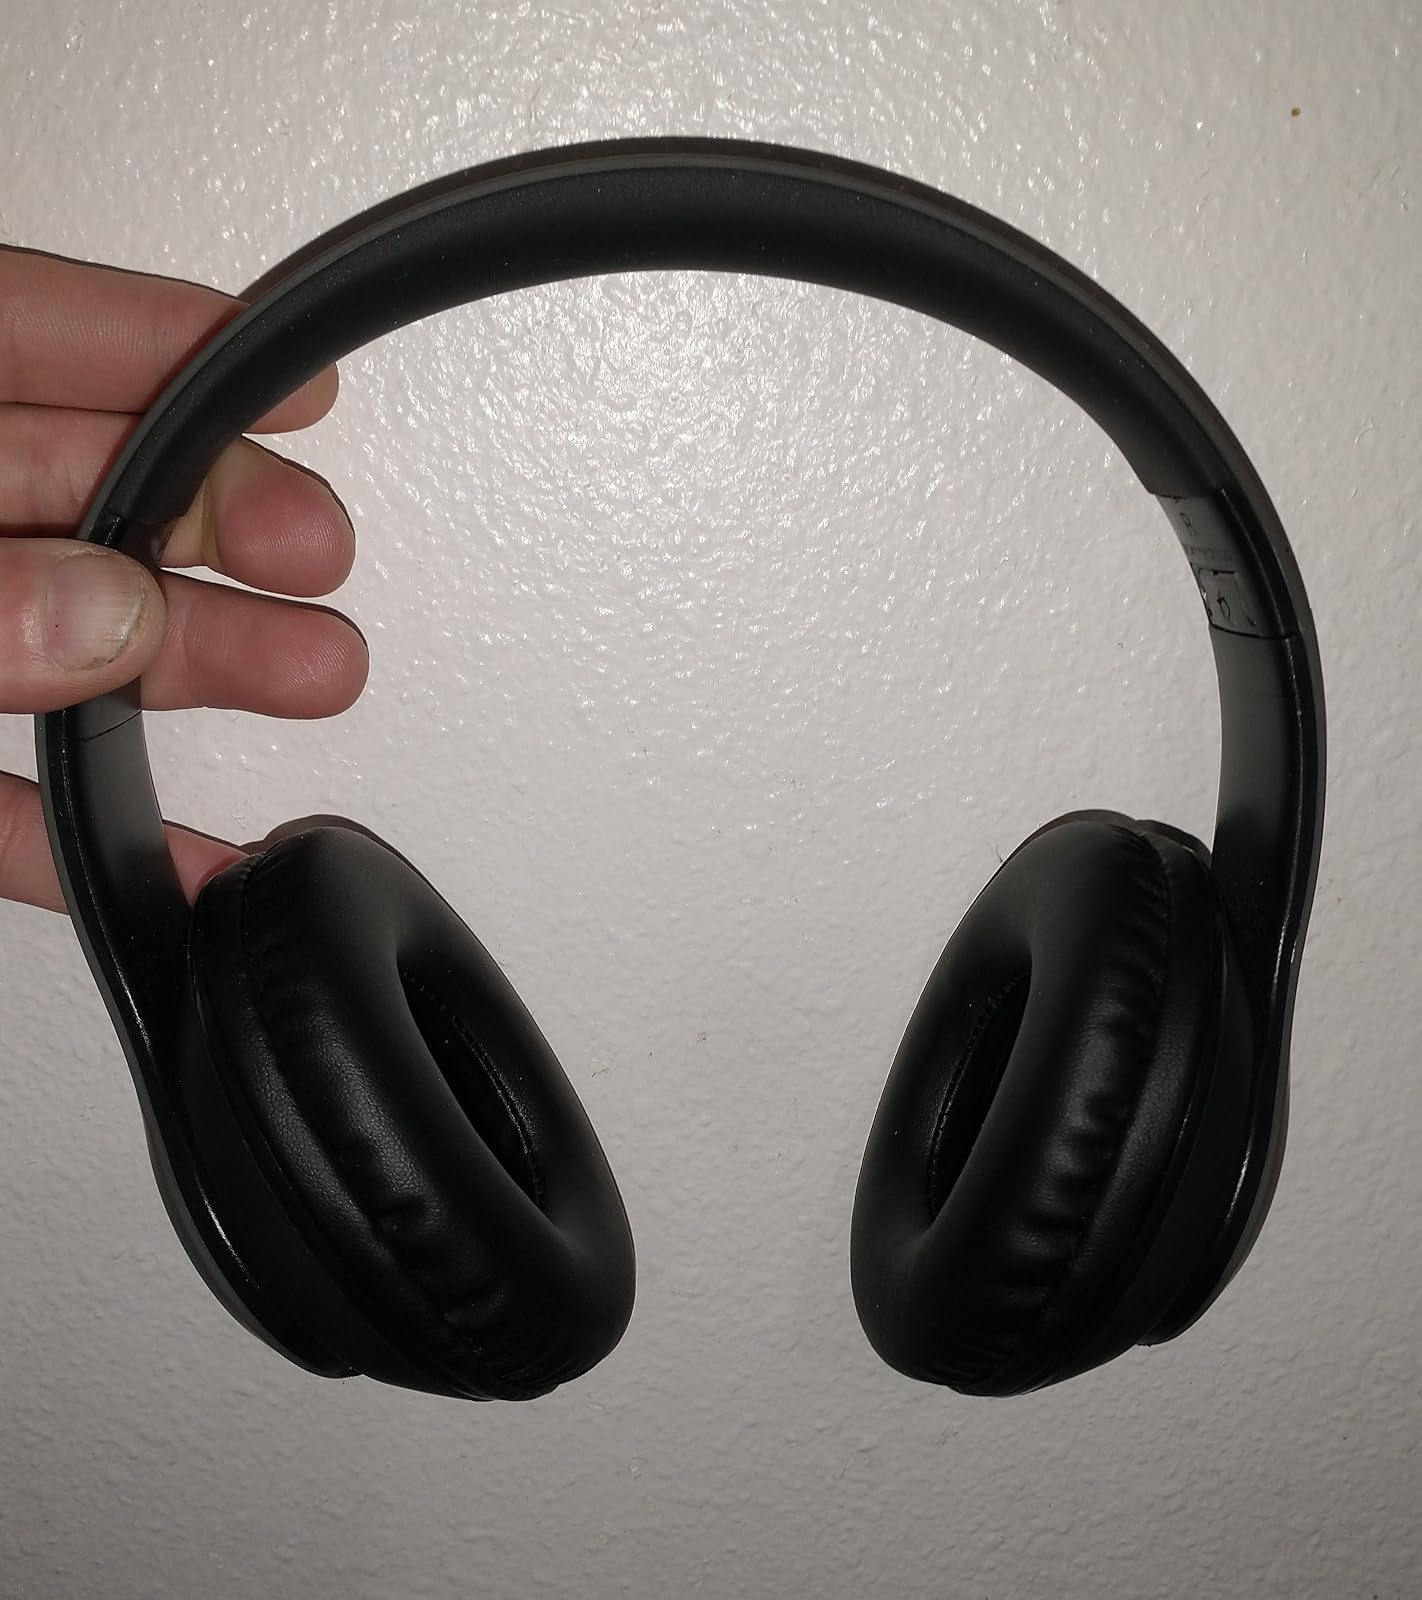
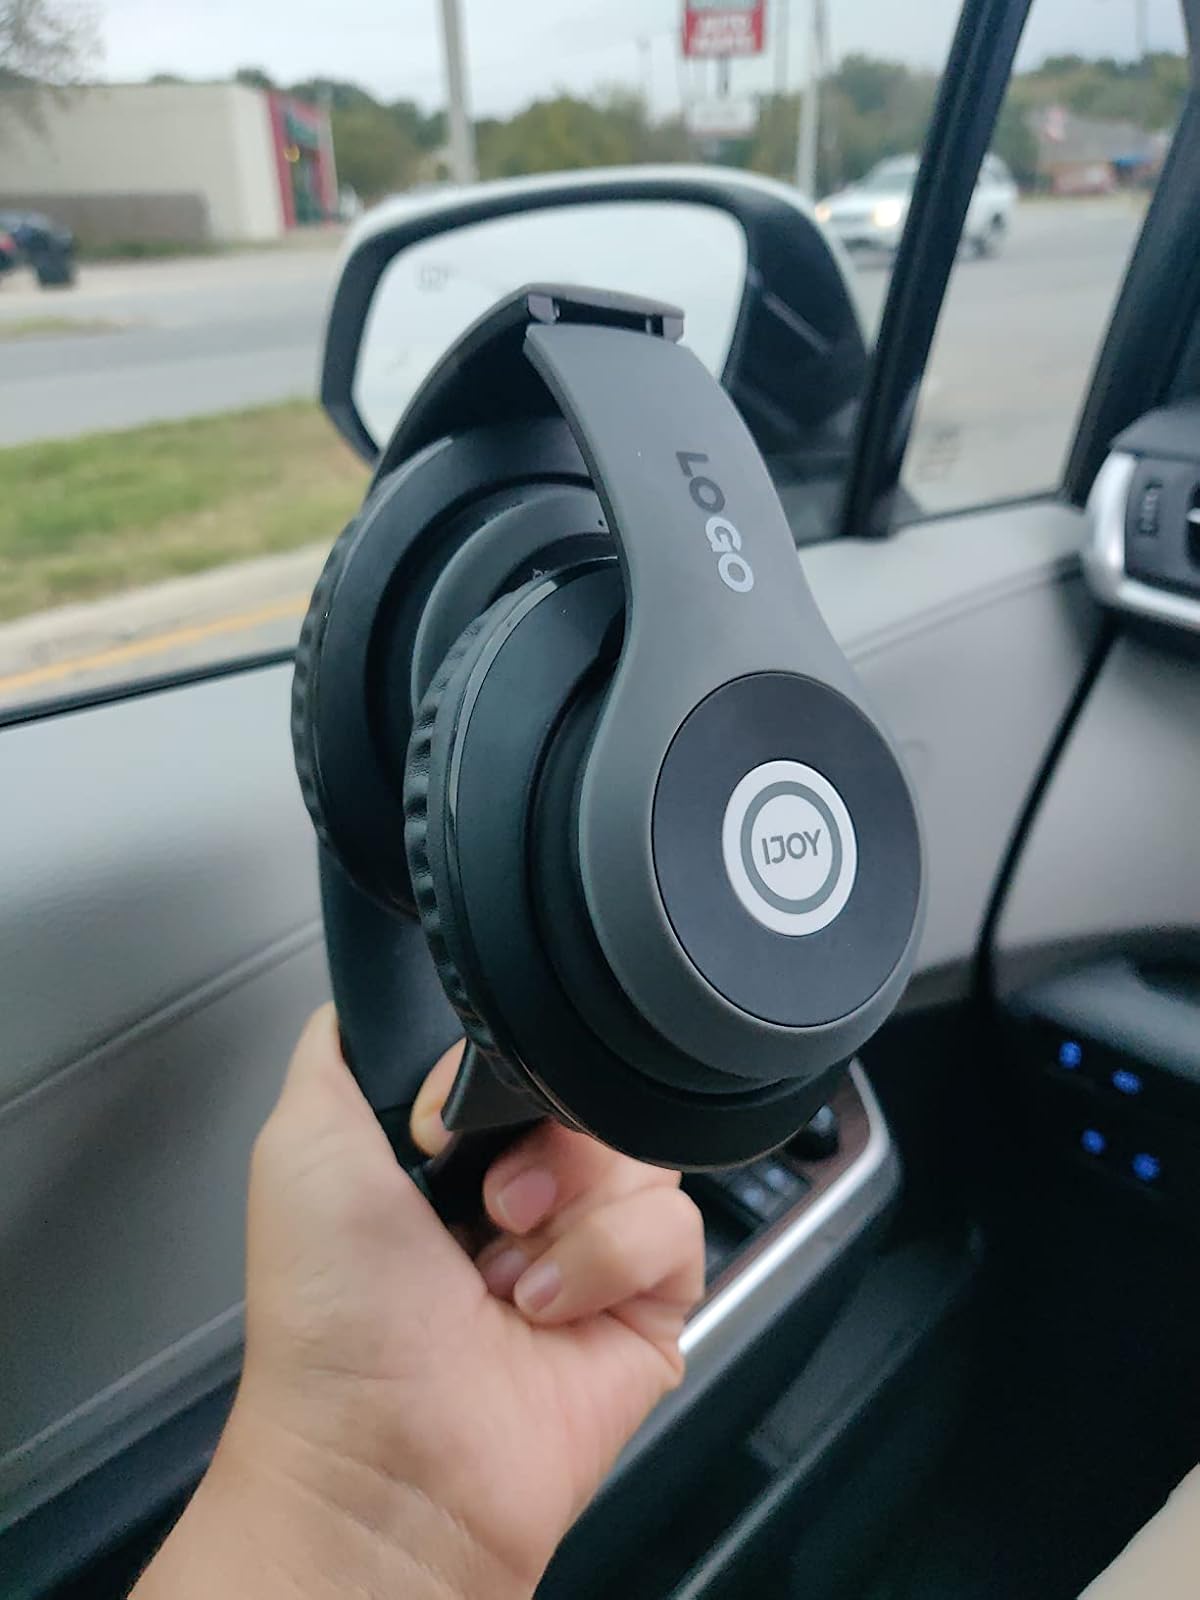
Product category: headphones
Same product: yes